Oakwood, New South Wales

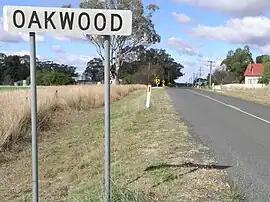
Oakwood

Oakwood is a small rural village on the North West Slopes of the New England region. The village is situated on the Inverell to Yetman Road approximately 19 kilometres northwest of Inverell and 100 km from Yetman in Inverell Shire, New South Wales, Australia.